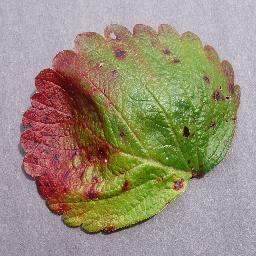
Label: Strawberry___Leaf_scorch